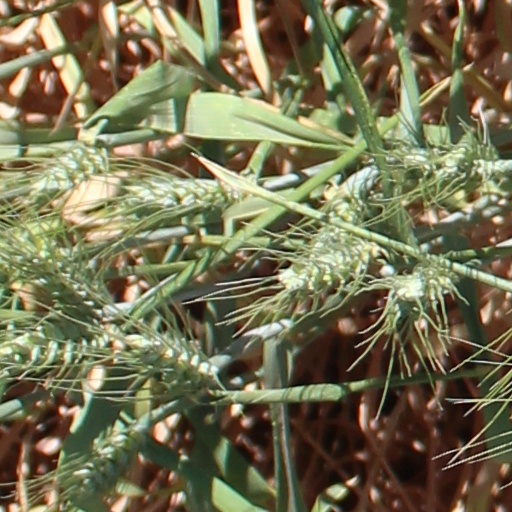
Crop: wheat